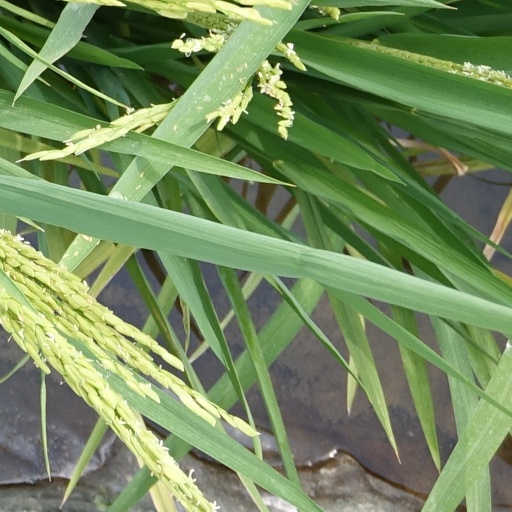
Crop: rice